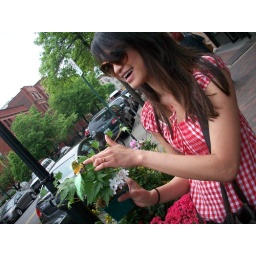
We decided Dan's apartment needed a low maintenance plant with a fake bird in it.